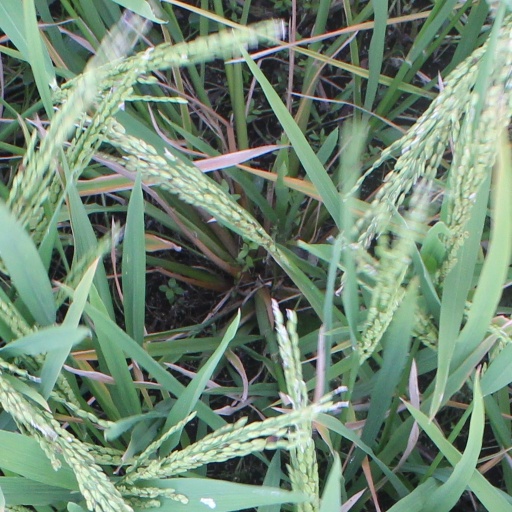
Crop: rice